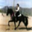
Label: horse